Palle Bruun

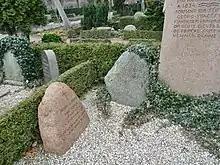
Grave of Palle Bruun at Holmens Kirkegård in Copenhagen.

Palle Bruun (10 May 1873 – 21 October 1910) was a Danish hydraulic engineer who designed the fishing harbour in Skagen in the north of Jutland.